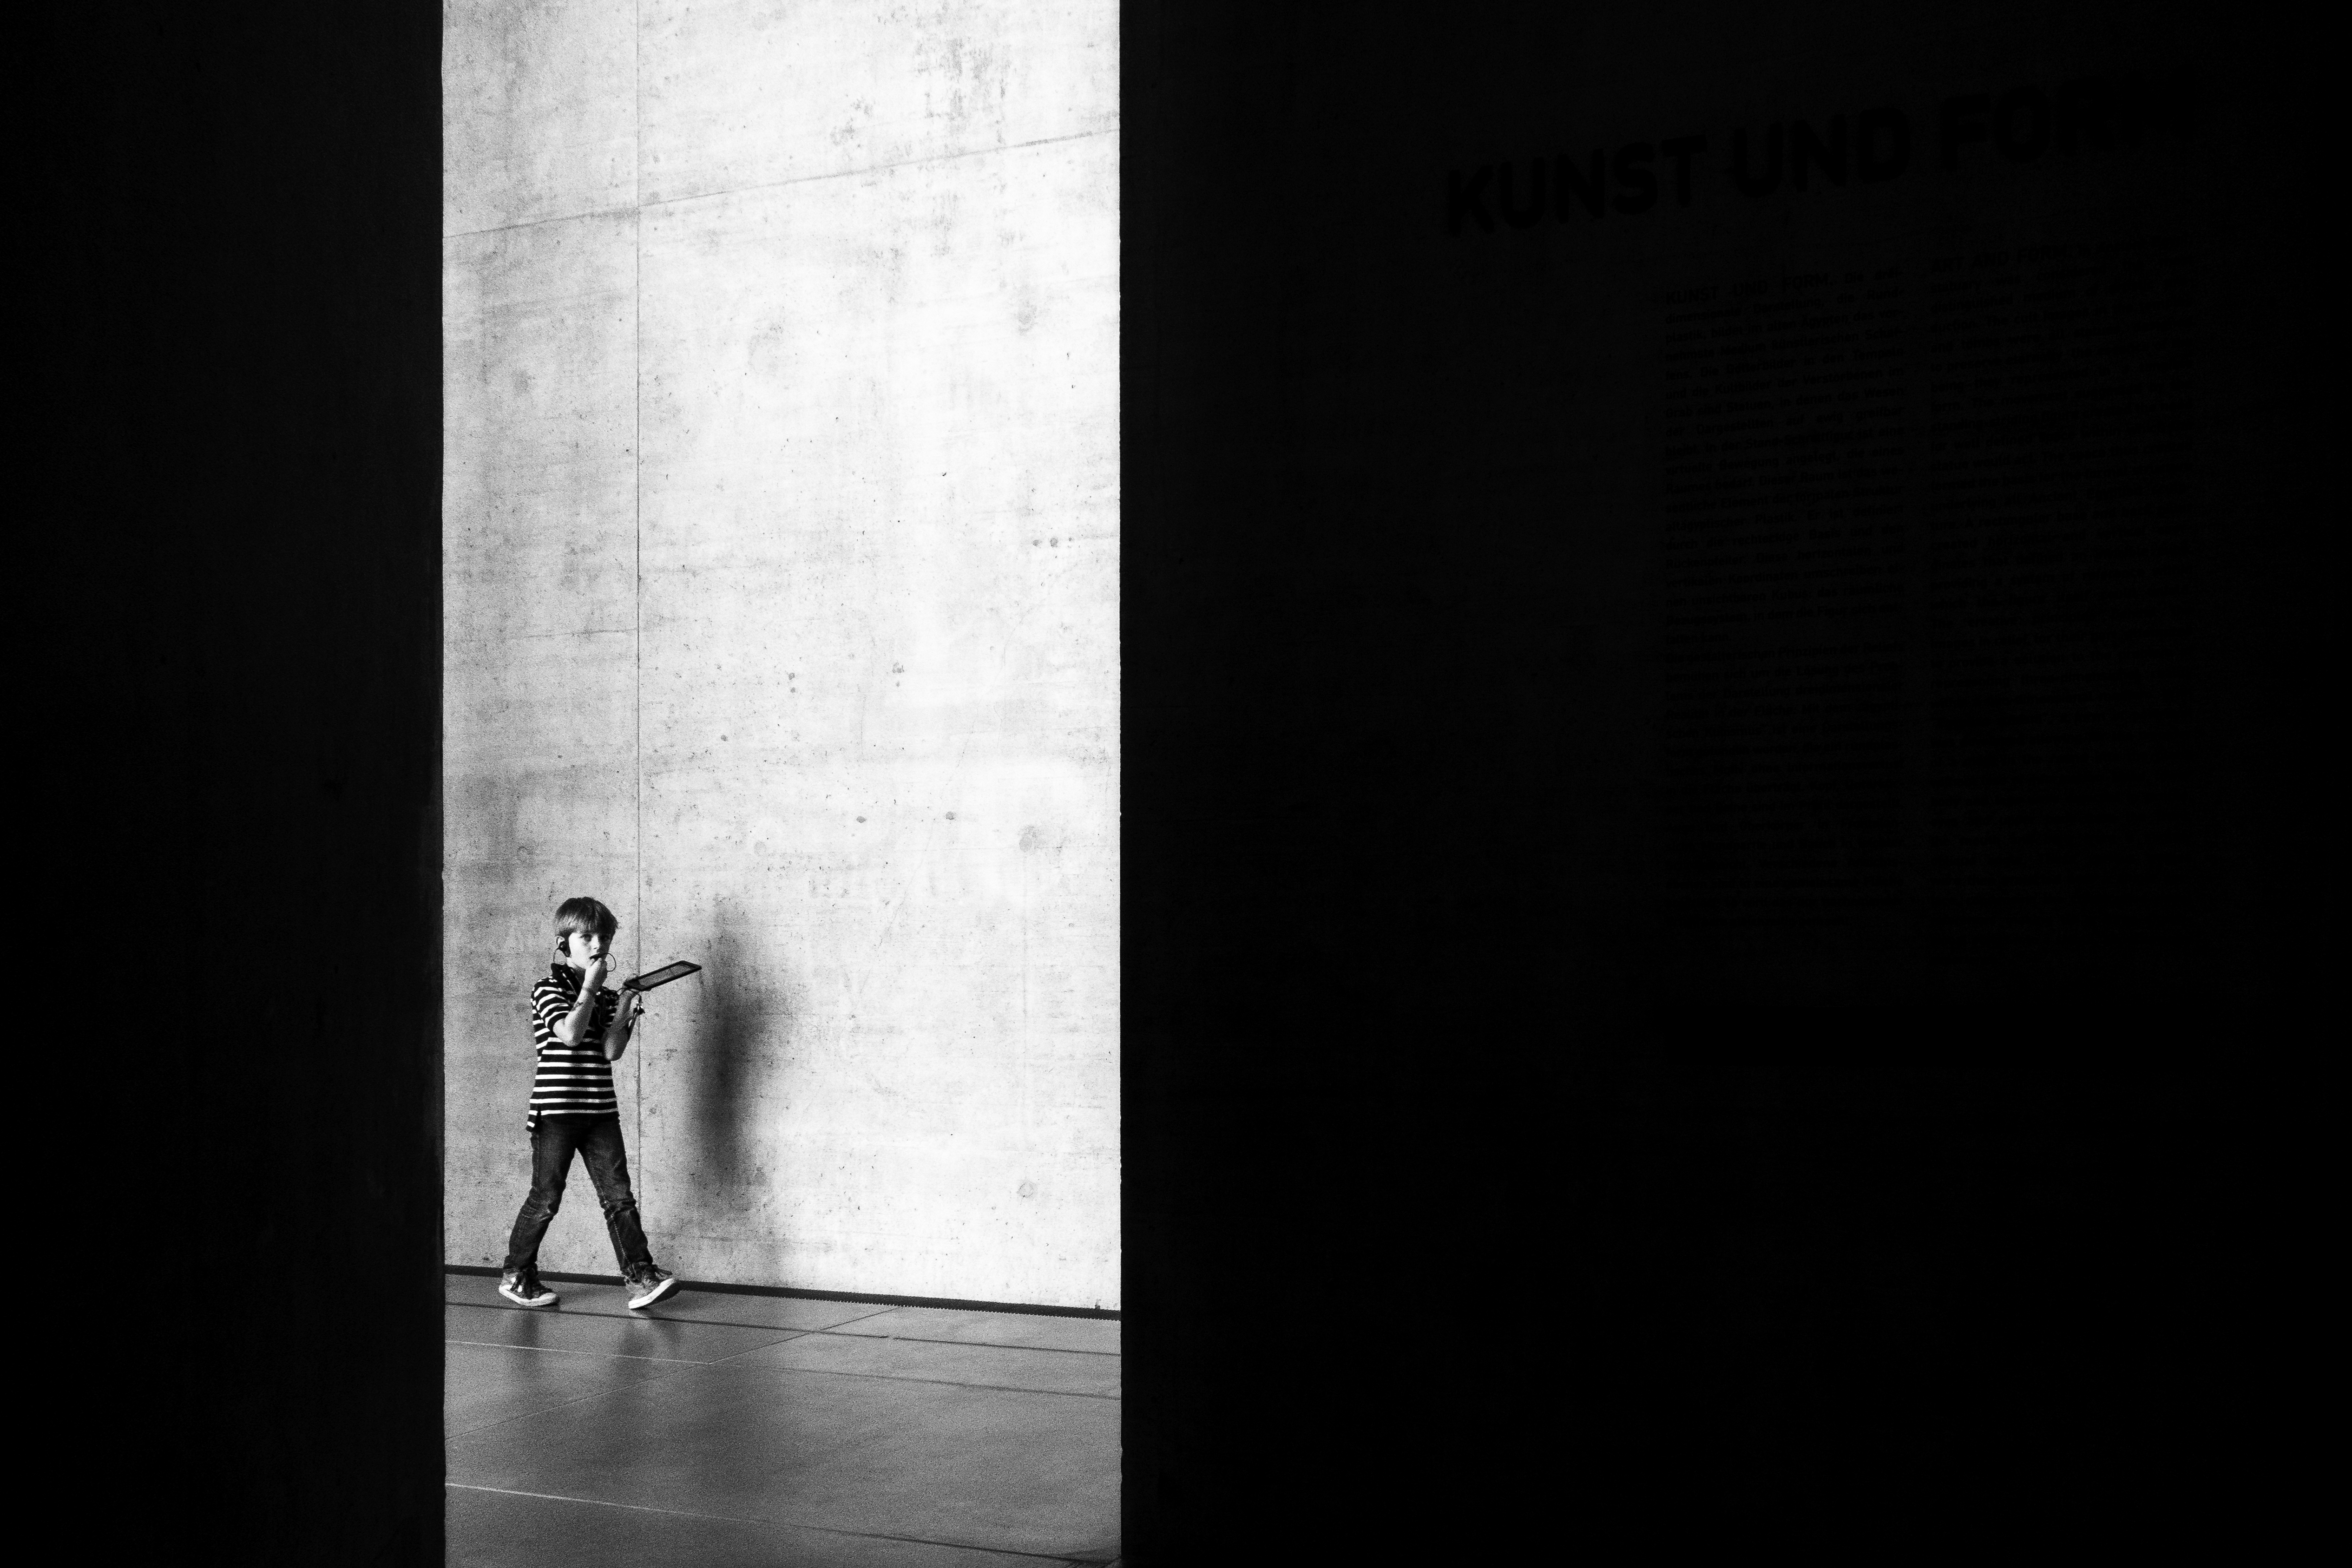
light, black and white, white, photography, shadow, darkness, black, monochrome, photograph, image, shape, monochrome photography, film noir